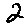
Label: 2